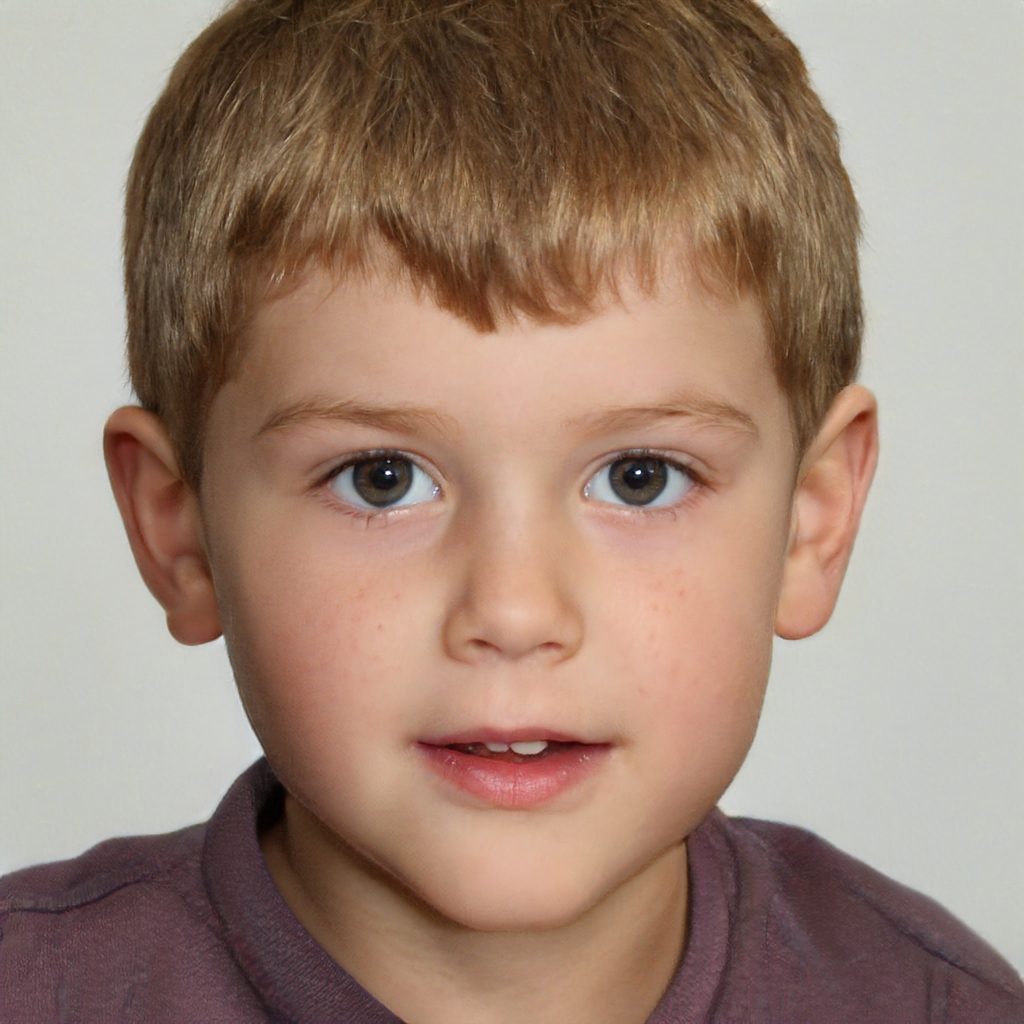
Gender: Male